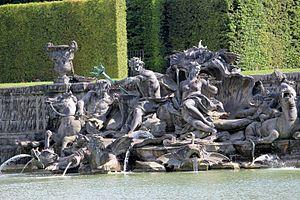
Poséidon est le dieu de la mer et des océans, ainsi que l'« ébranleur du sol » — dieu des tremblements de terre et des sources dans la mythologie grecque. Son symbole principal est le trident, qu'il reçoit des Cyclopes pendant la Titanomachie, il est aussi symbolisé par le dauphin, et surtout le cheval mais encore le taureau. Les Romains l'assimilent à un Neptune originel, peu fourni alors en mythe, mais avec lequel il finit par se confondre totalement. Il est l’un des fils de Cronos et de Rhéa, notamment le frère de Zeus, d'Héra et d'Hadès, il se marie à Amphitrite mais semble néanmoins avoir eu d'autres conquêtes.
Le bassin de Neptune est un bassin artificiel situé dans le parc du château de Versailles et nommé d'après Neptune.